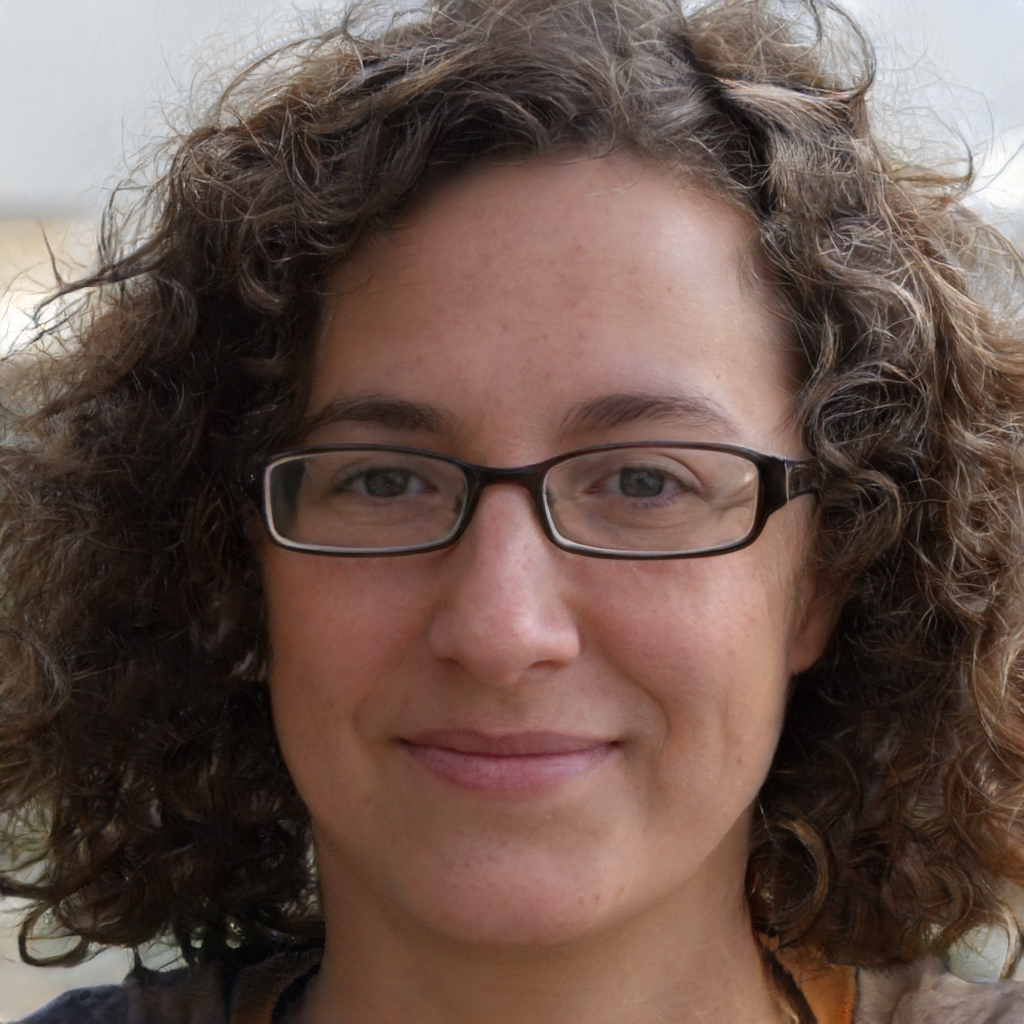
Label: No Watermark